Daniel van Heil

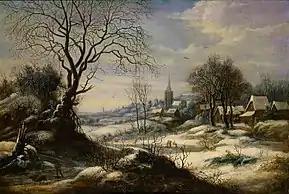
"Winter landscape"

It is not known with whom Daniel trained but it was likely his father. He became a master in the Brussels Guild of St. Luke in 1627.